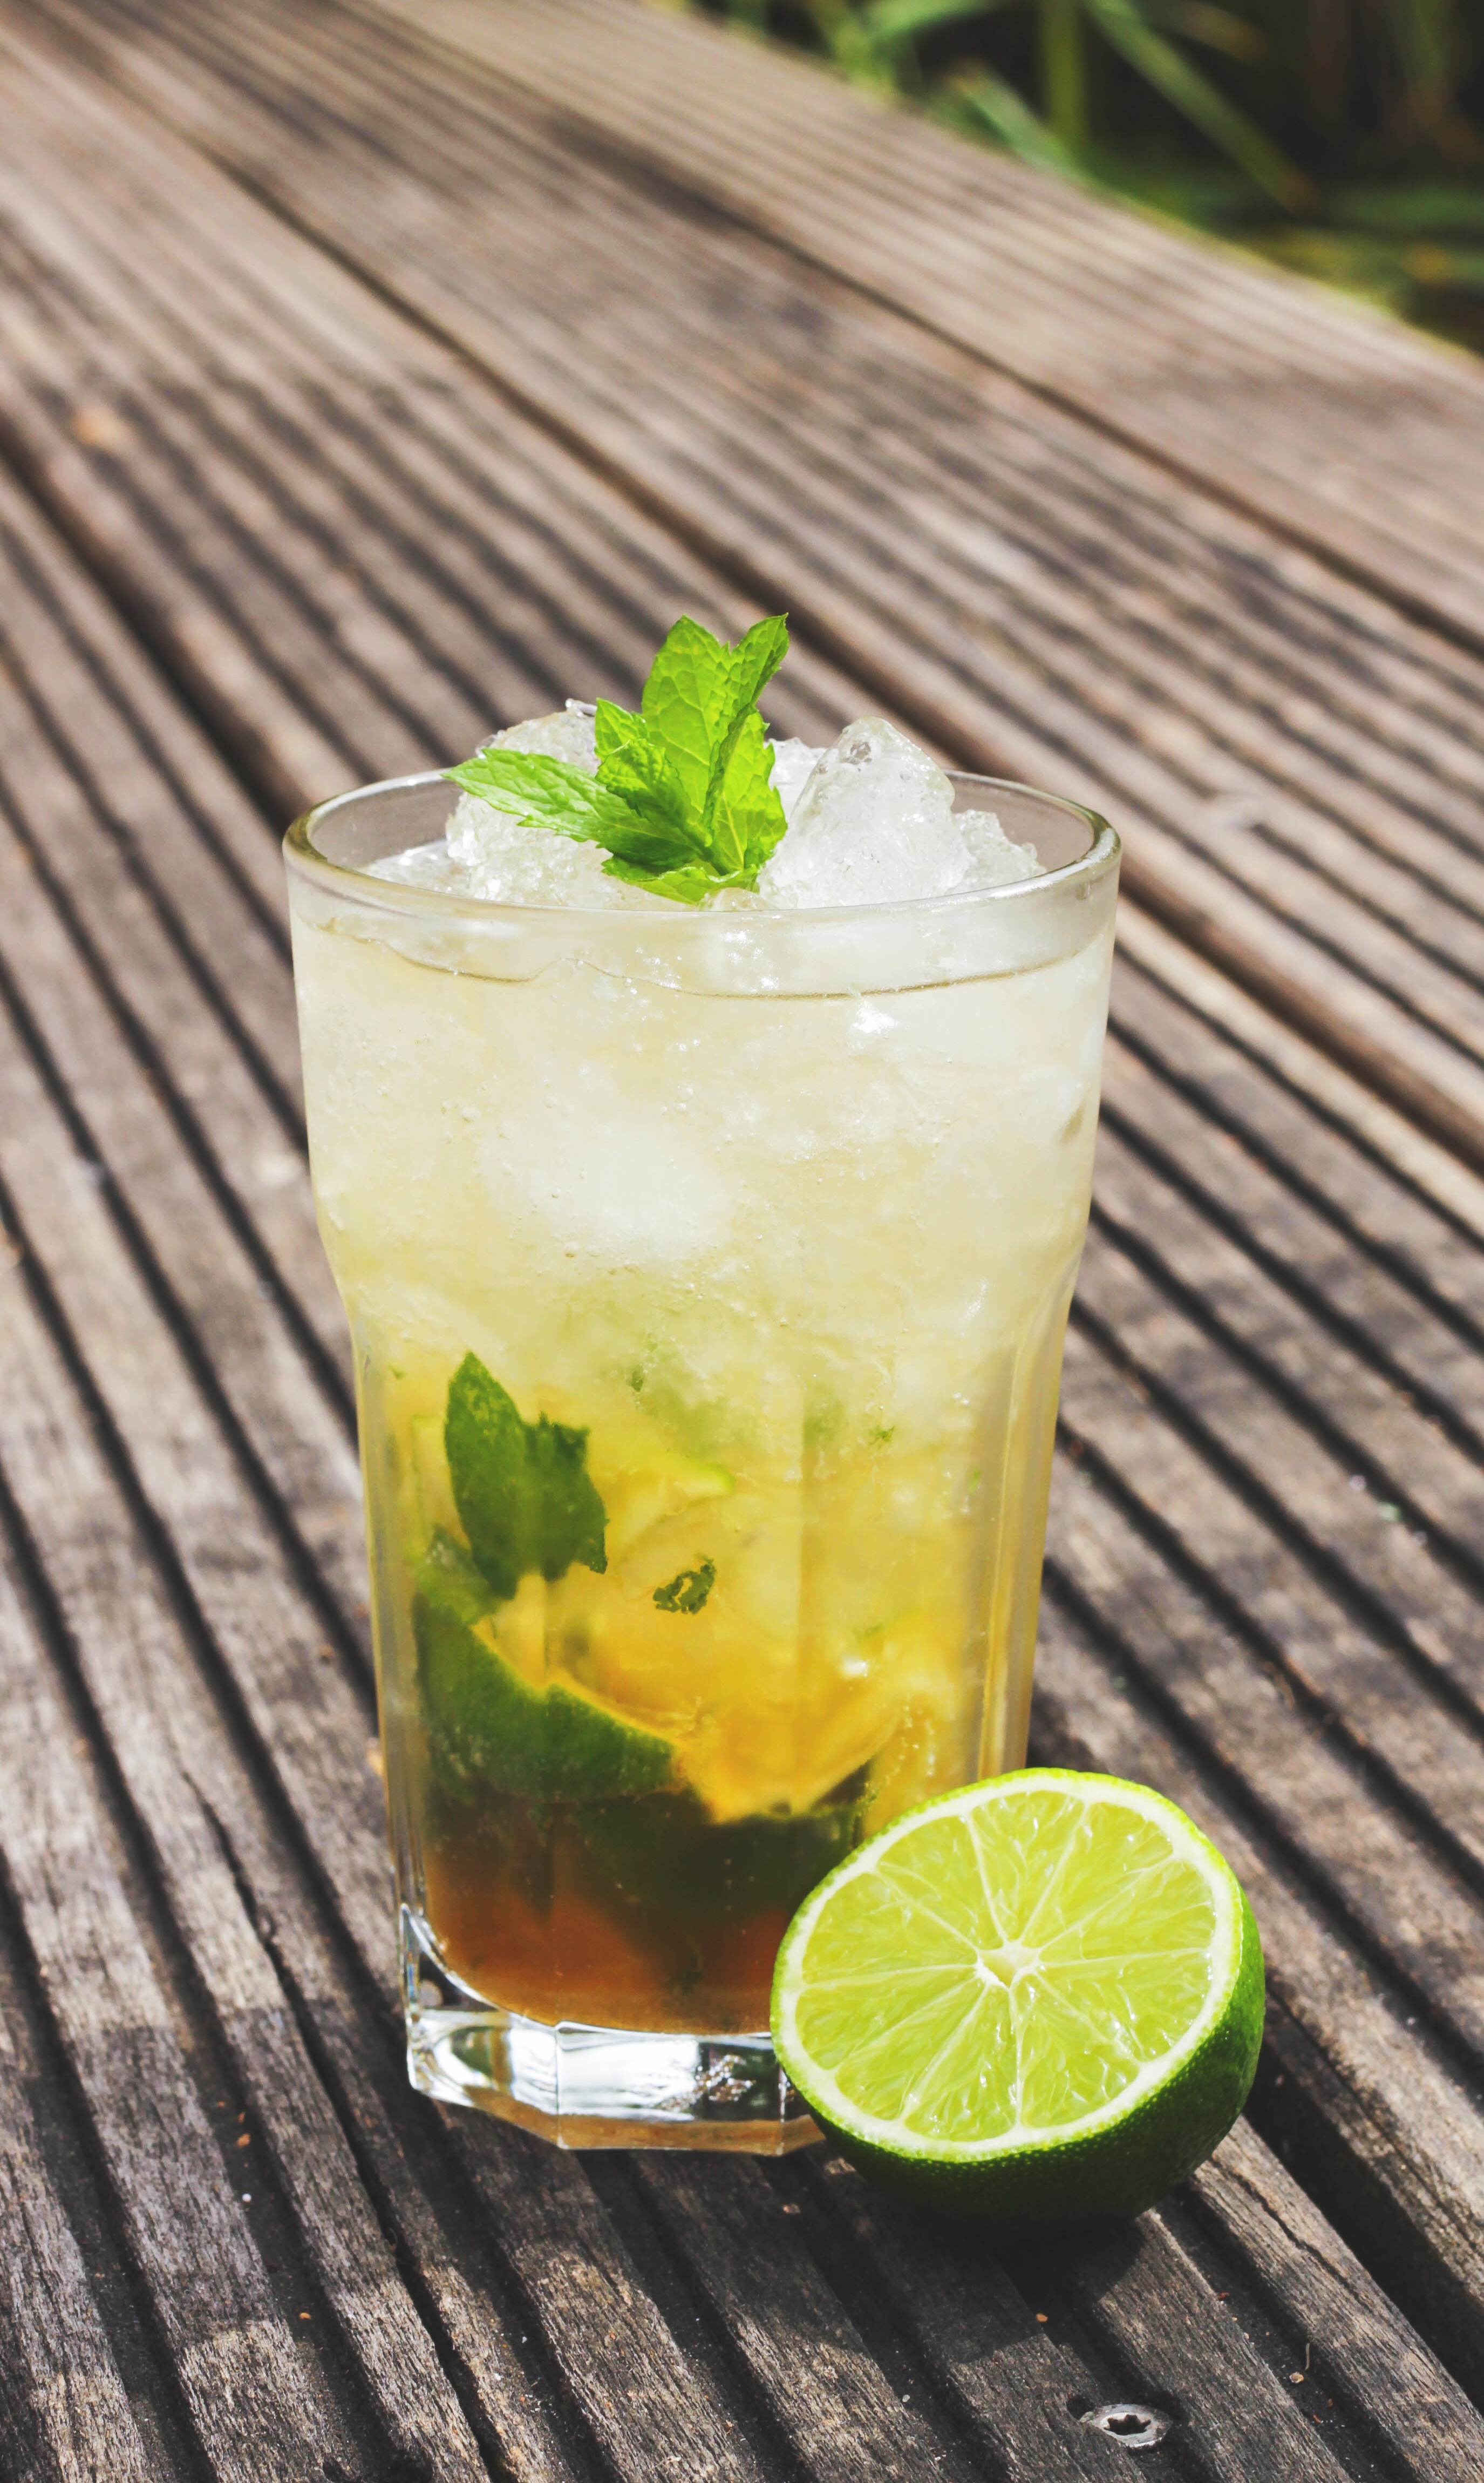
cold, glass, summer, ice, food, produce, drink, leisure, mint, cocktail, mojito, lime, refreshment, peppermint, citrus, cooling, lemons, ice cubes, erfrischungsgetr nk, alcoholic beverage, cane sugar, distilled beverage, non alcoholic beverage, mai tai, mint julep, caipiroska, caipirinha, limeade